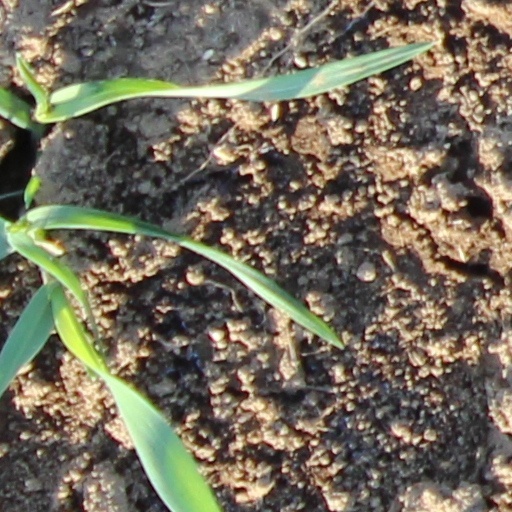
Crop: wheat